Scott Houston (athlete)

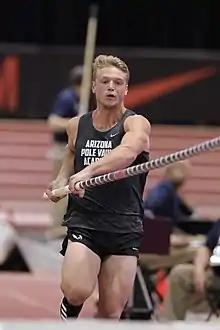
Houston during 2018 USA Indoor Track and Field Championships

Scott Houston (born 11 June 1990) is an American track and field athlete who competes in the pole vault. He was the American national indoor champion in 2018. He competed collegiately for both the North Carolina Tar Heels and the Indiana Hoosiers. Houston has also coached collegiate pole vaulters.